Lloyd Lewis House

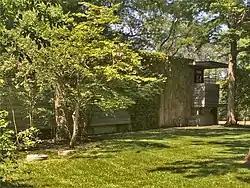

The Lloyd Lewis House in Libertyville, Illinois is a Usonian house designed by Frank Lloyd Wright and built in 1939. It was listed on the National Register of Historic Places in 1982. The client for this house was the editor of the "Chicago Daily News". This is a two-story house located near the Des Plaines River.